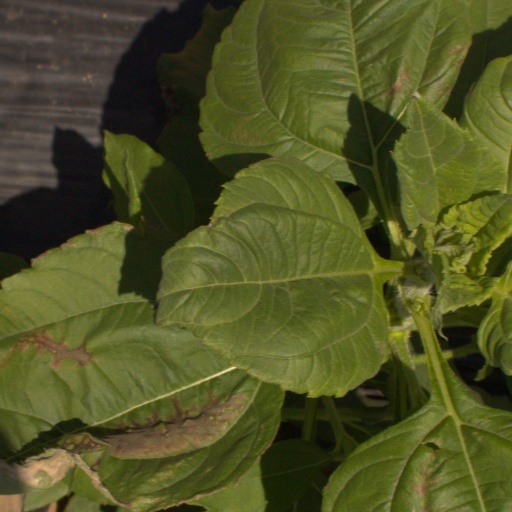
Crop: Jerusalem artichoke